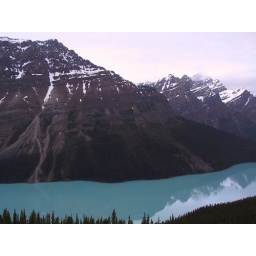
Canada vacation: cloudy sky over lake feed by glacier water, reason for color.